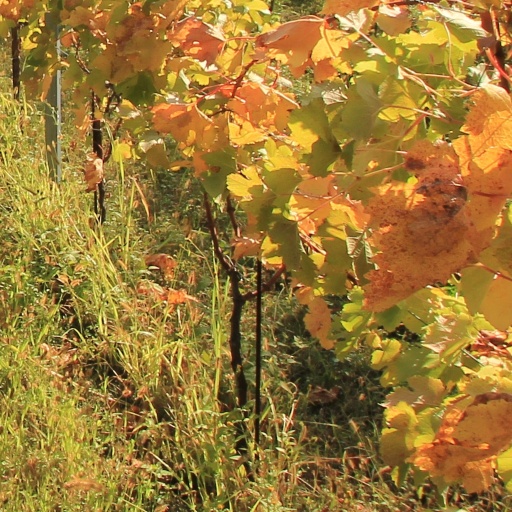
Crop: grape